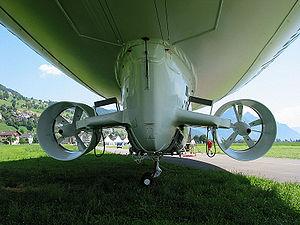
Une soufflante peut être un propulseur à hélice qui pulse de l'air.